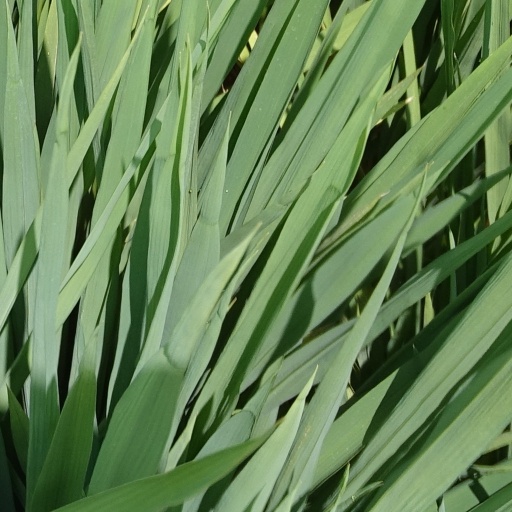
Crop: rice